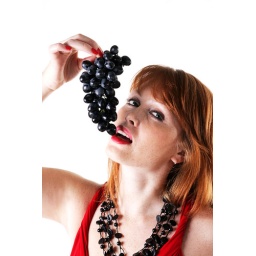
The beautiful girl in an evening dress tries to eat grapes